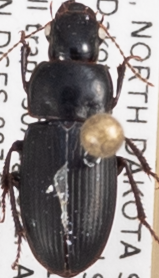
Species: Harpalus somnulentus
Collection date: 2022-08-30 04:00:00
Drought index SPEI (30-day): -1.348
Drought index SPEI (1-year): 1.172
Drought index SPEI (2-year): -0.944